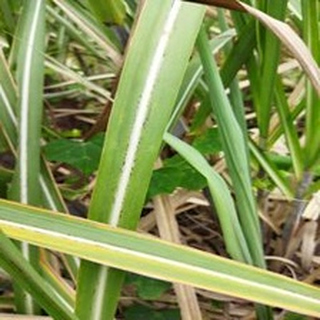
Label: sugarcane_rust